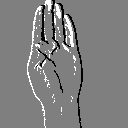
ASL letter: b